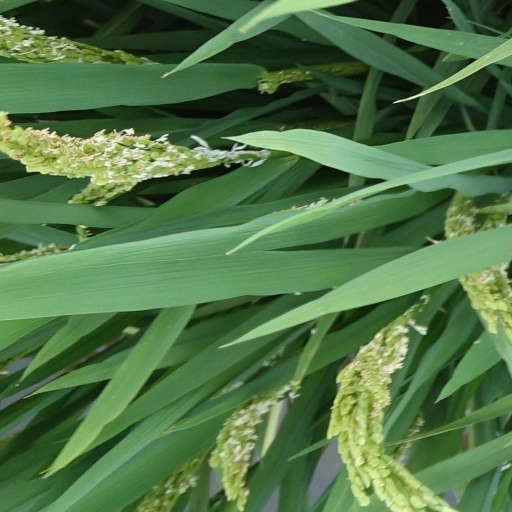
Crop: rice